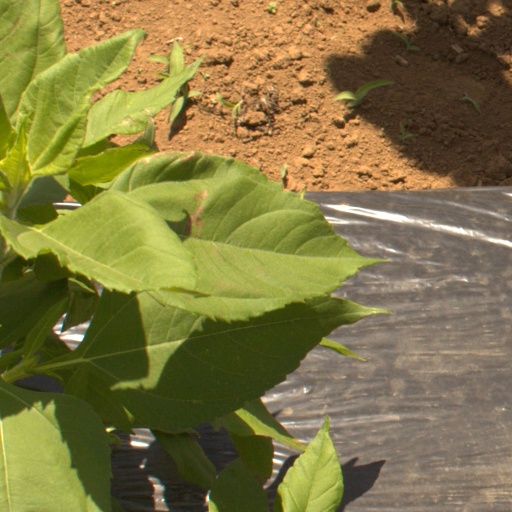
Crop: Jerusalem artichoke